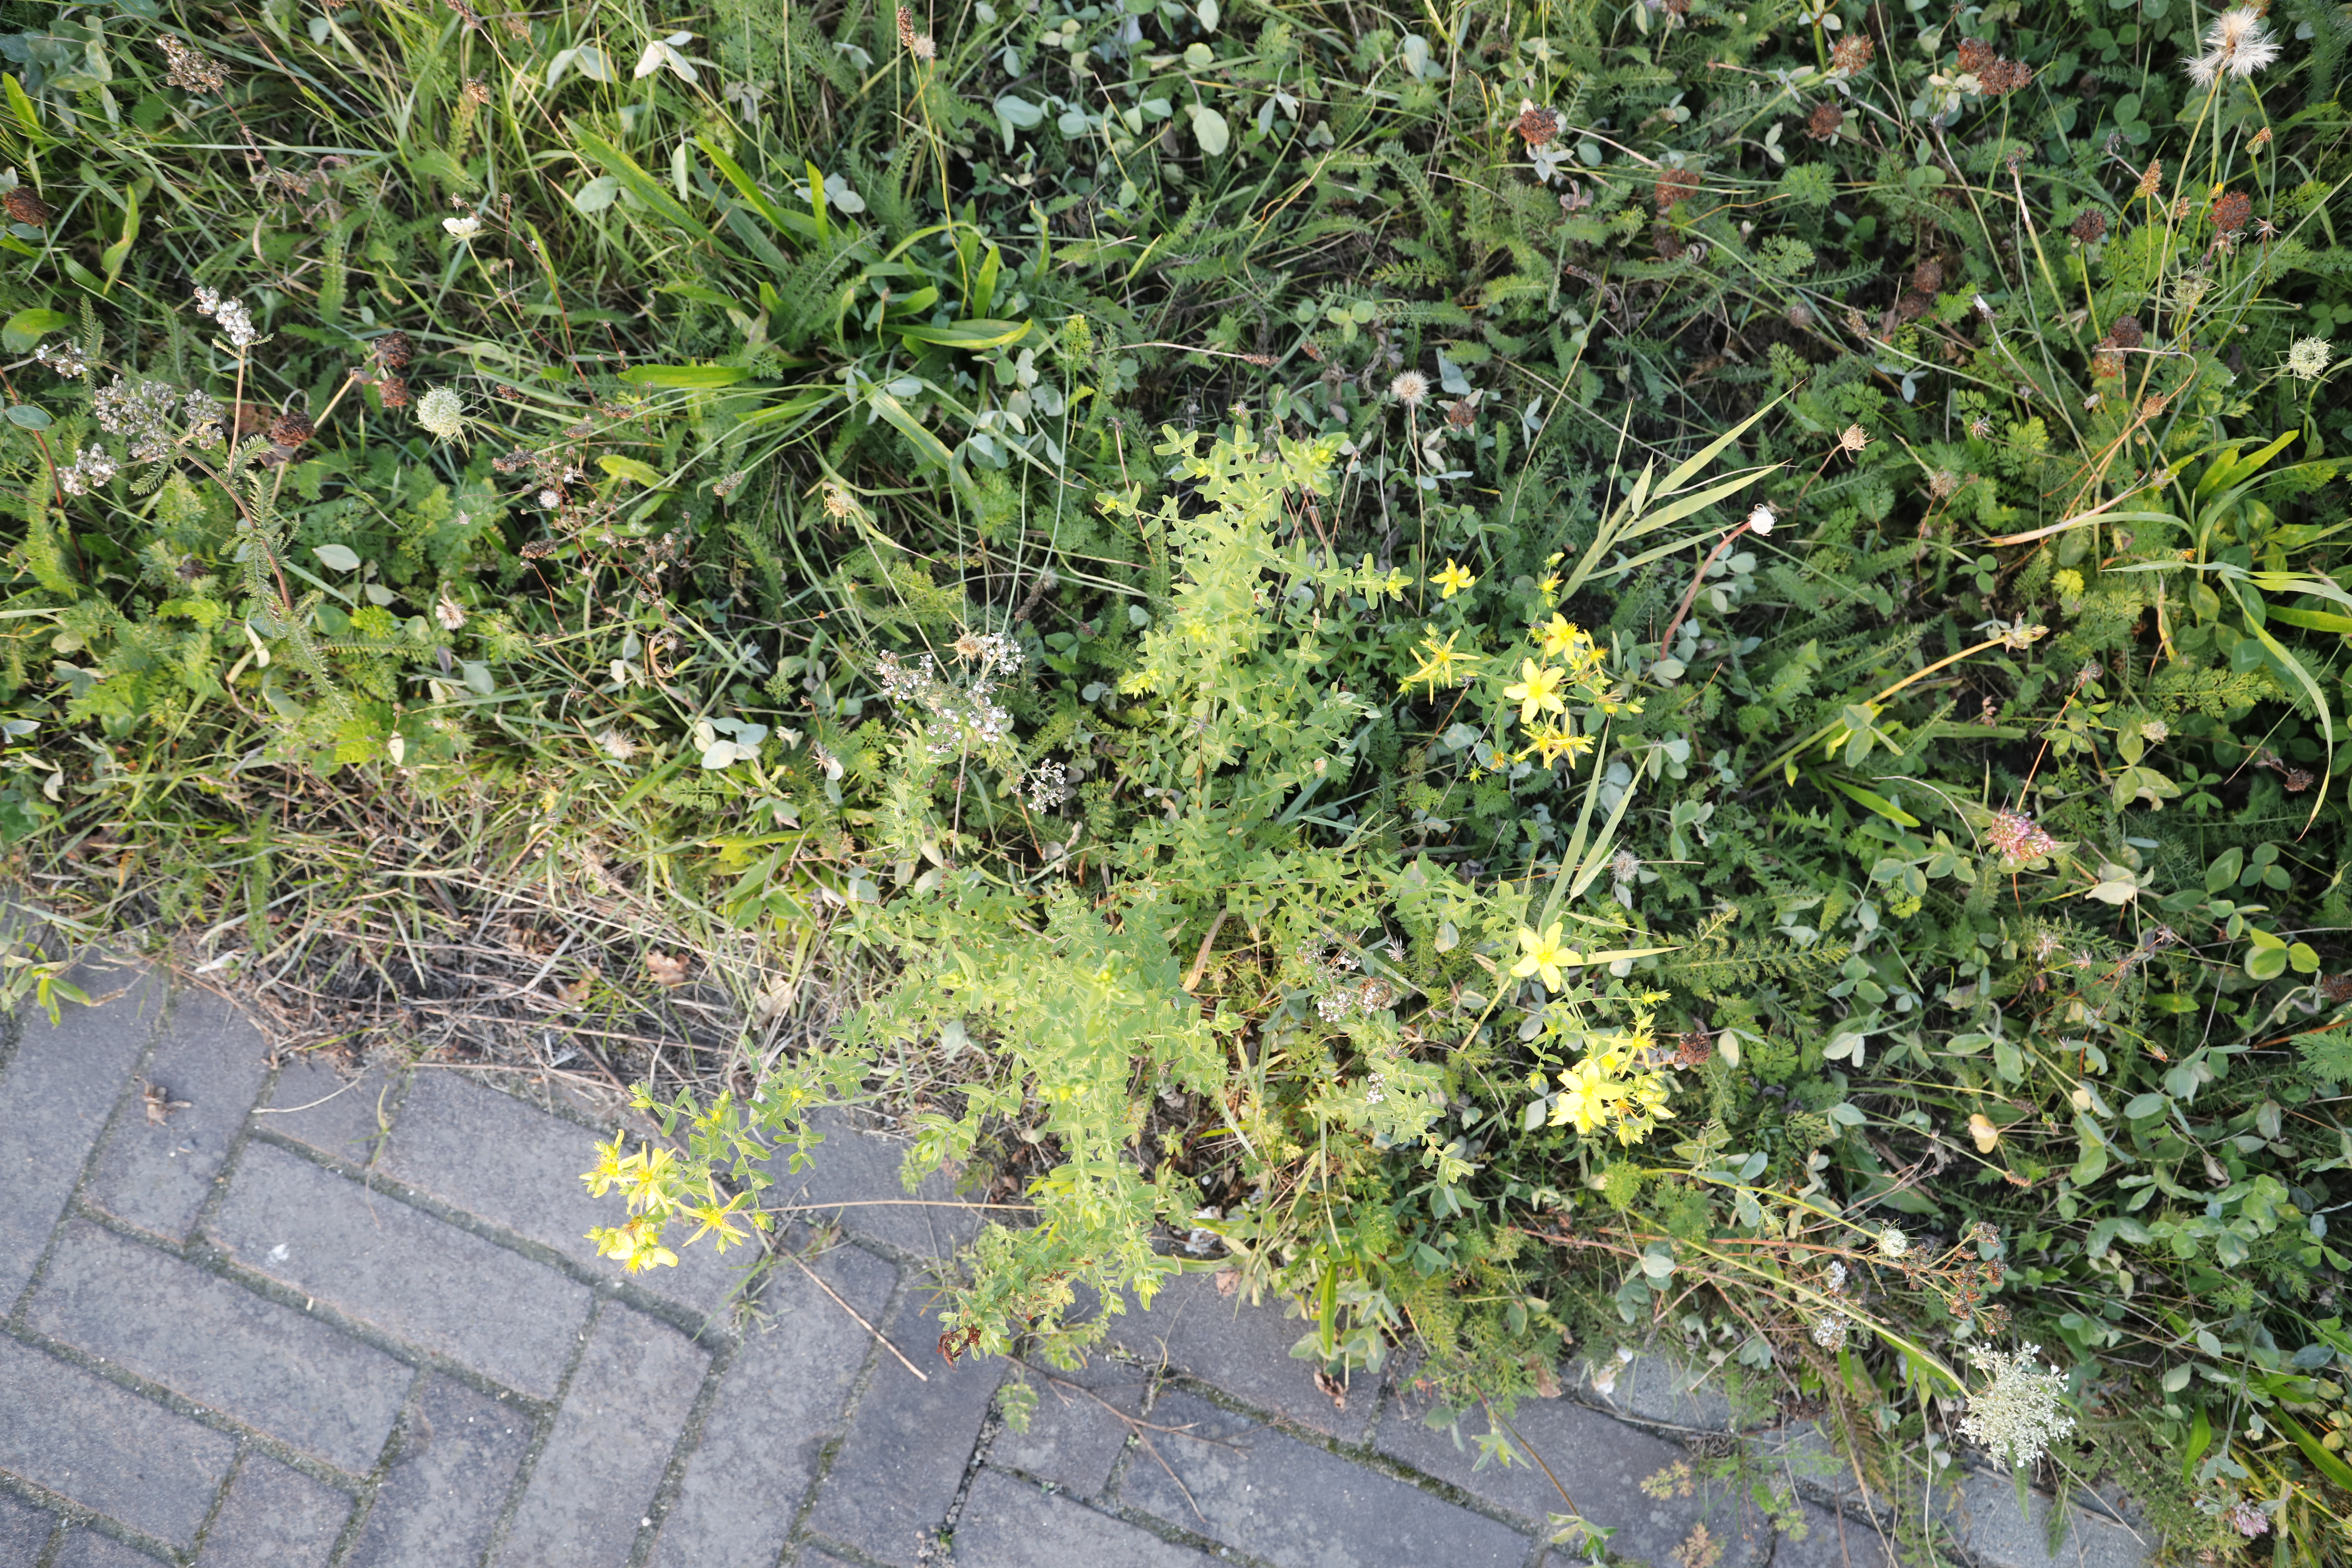
Plant species: Hypericum perforatum, Daucus carota, Trifolium pratense